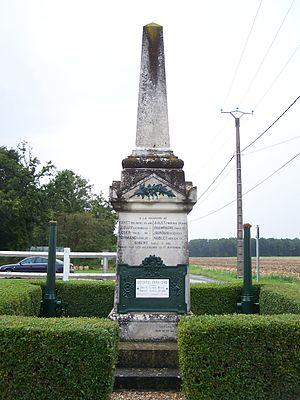
Monument aux morts de Gressey (Yvelines, France)
Gressey est une commune française située dans le département des Yvelines en région Île-de-France.